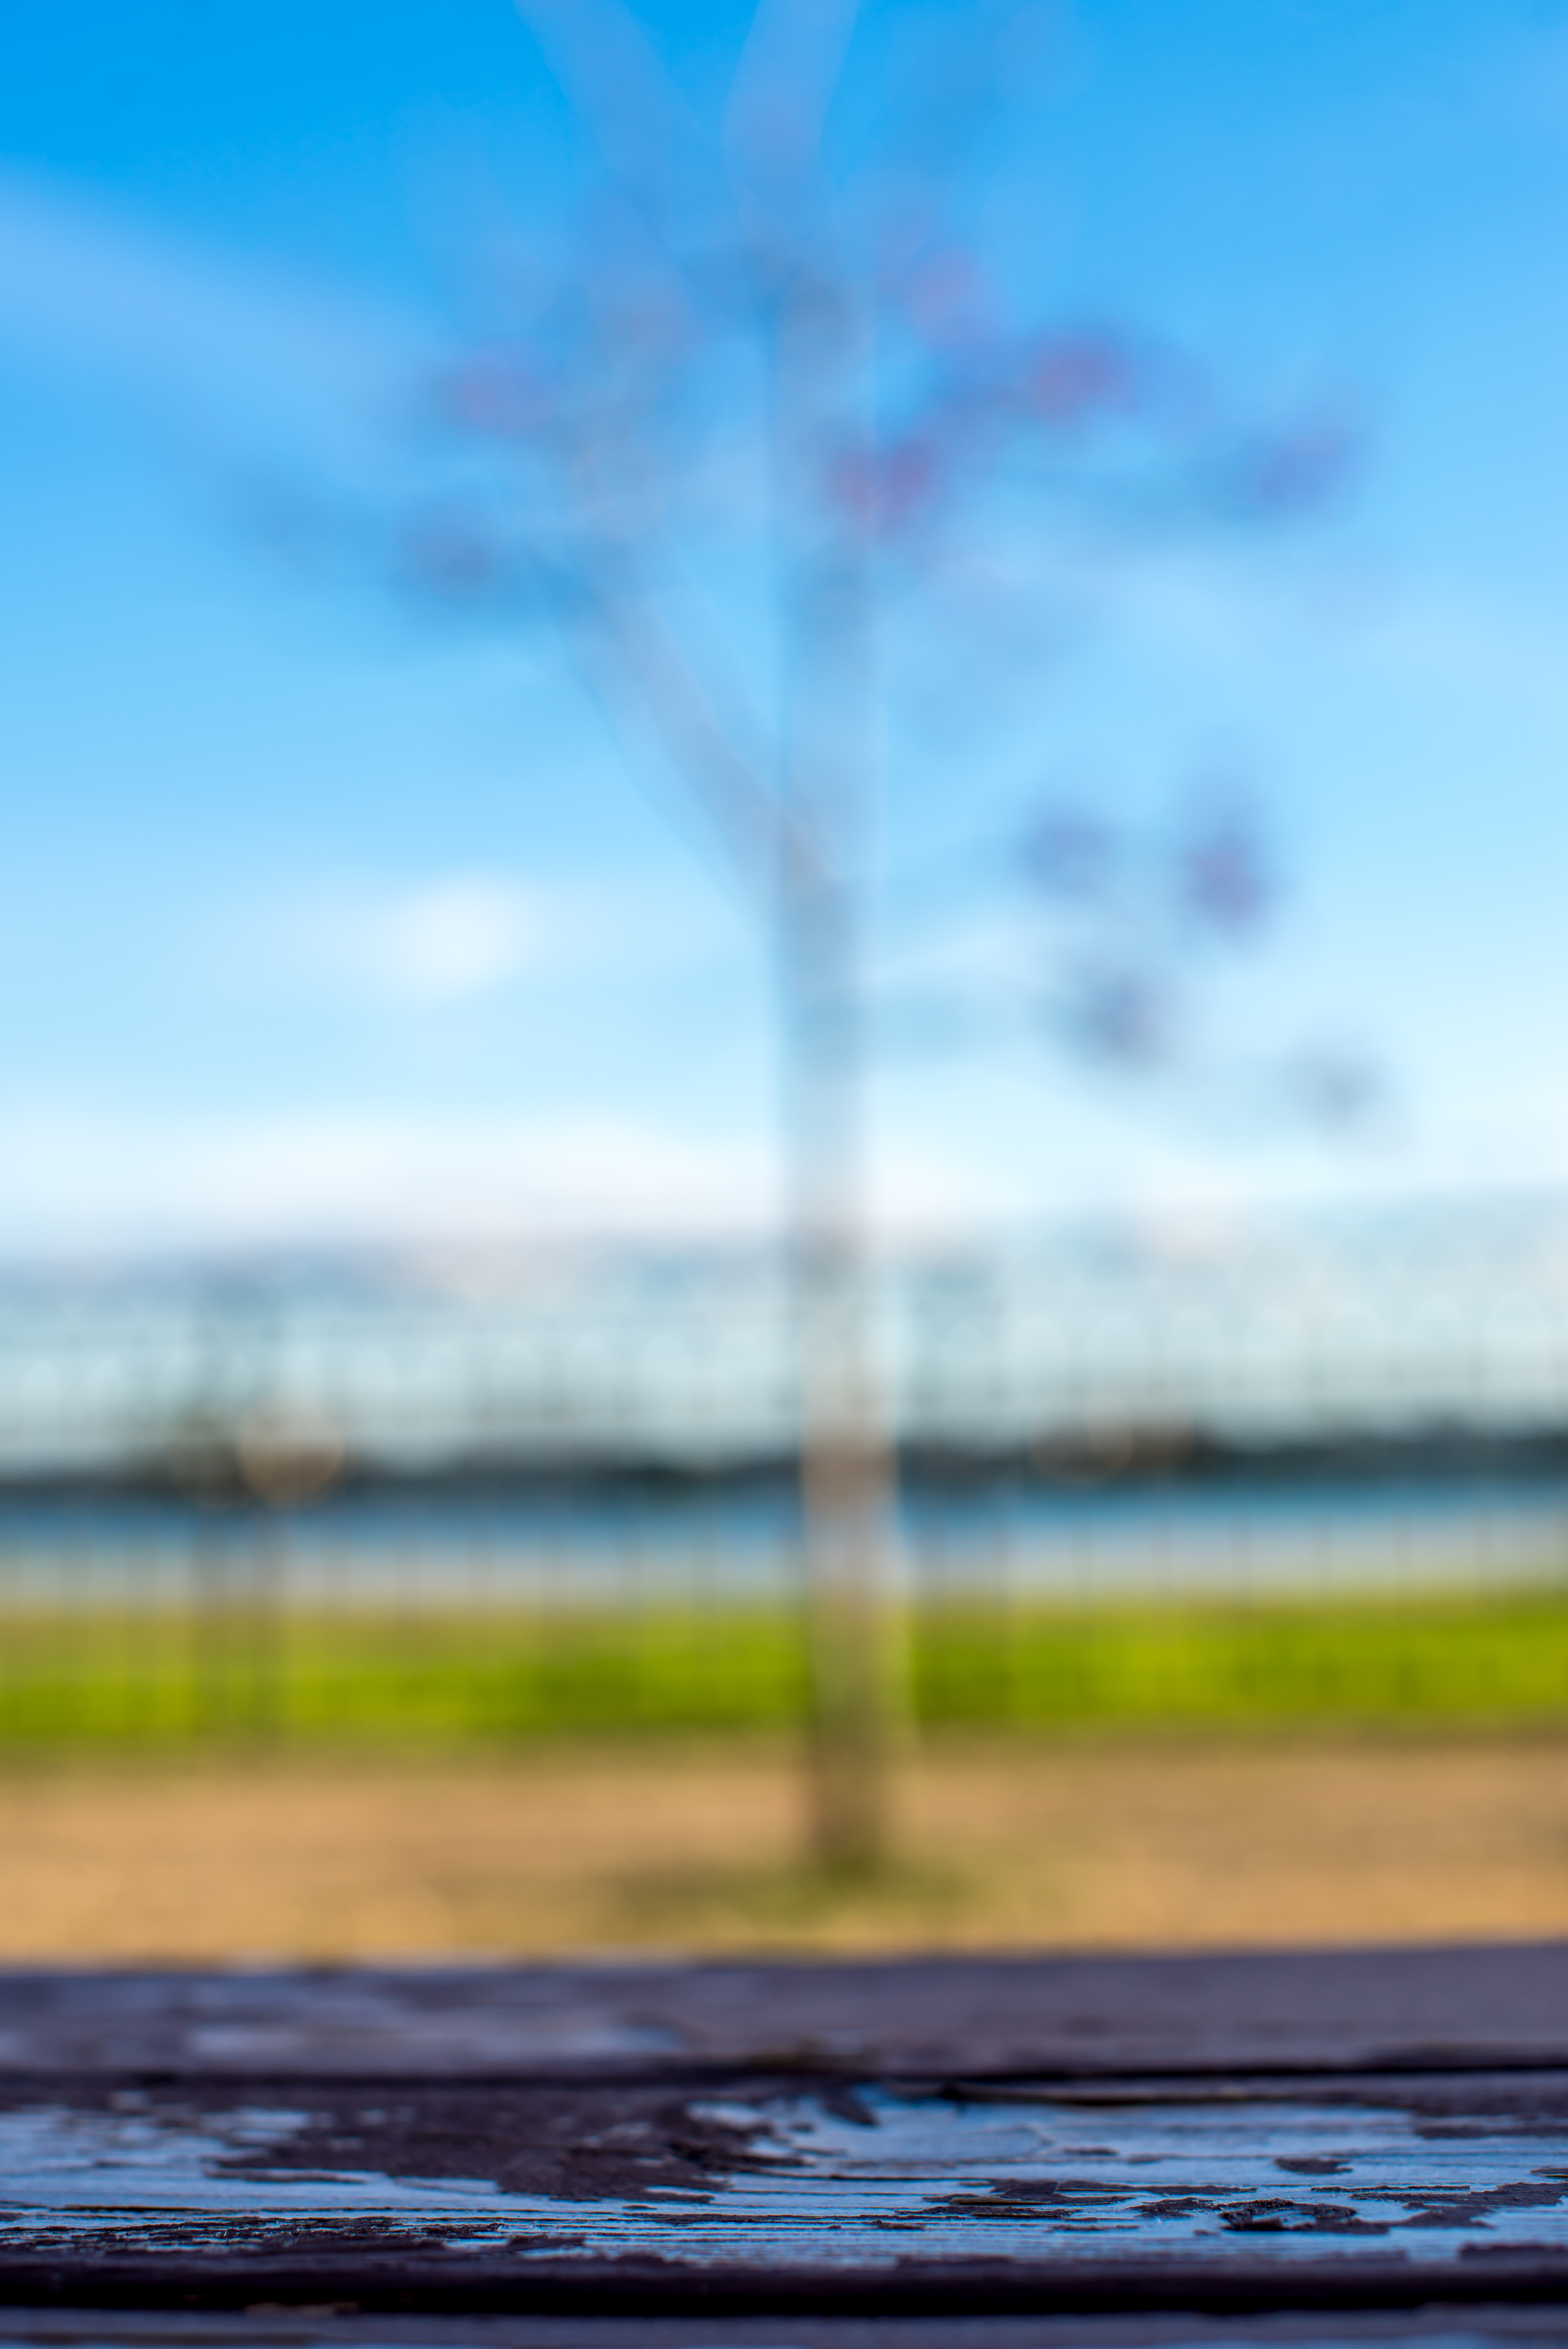
table, beach, landscape, sea, coast, tree, water, nature, ocean, horizon, winter, light, bokeh, cloud, sky, sunset, white, photography, sunlight, texture, shore, wave, wind, photo, green, reflection, color, blue, nikon, black, body of water, art, raw, detail, afternoon, january, wednesday, colorphotography, nikond600, specularlight, meteorological phenomenon